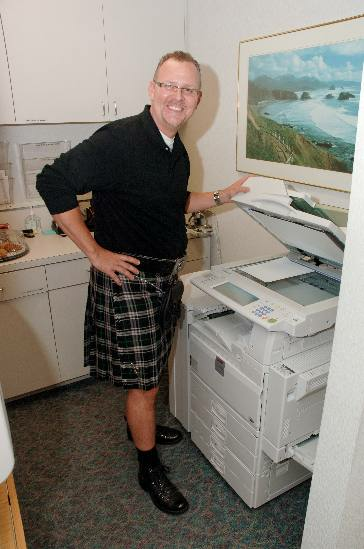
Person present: Yes